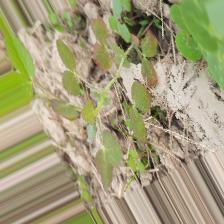
Label: Lentil Rust